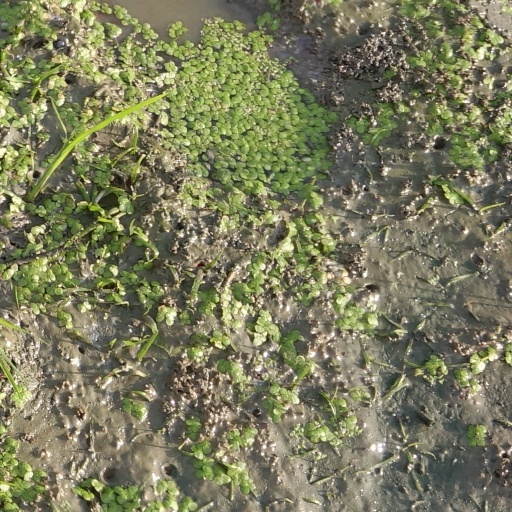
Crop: rice